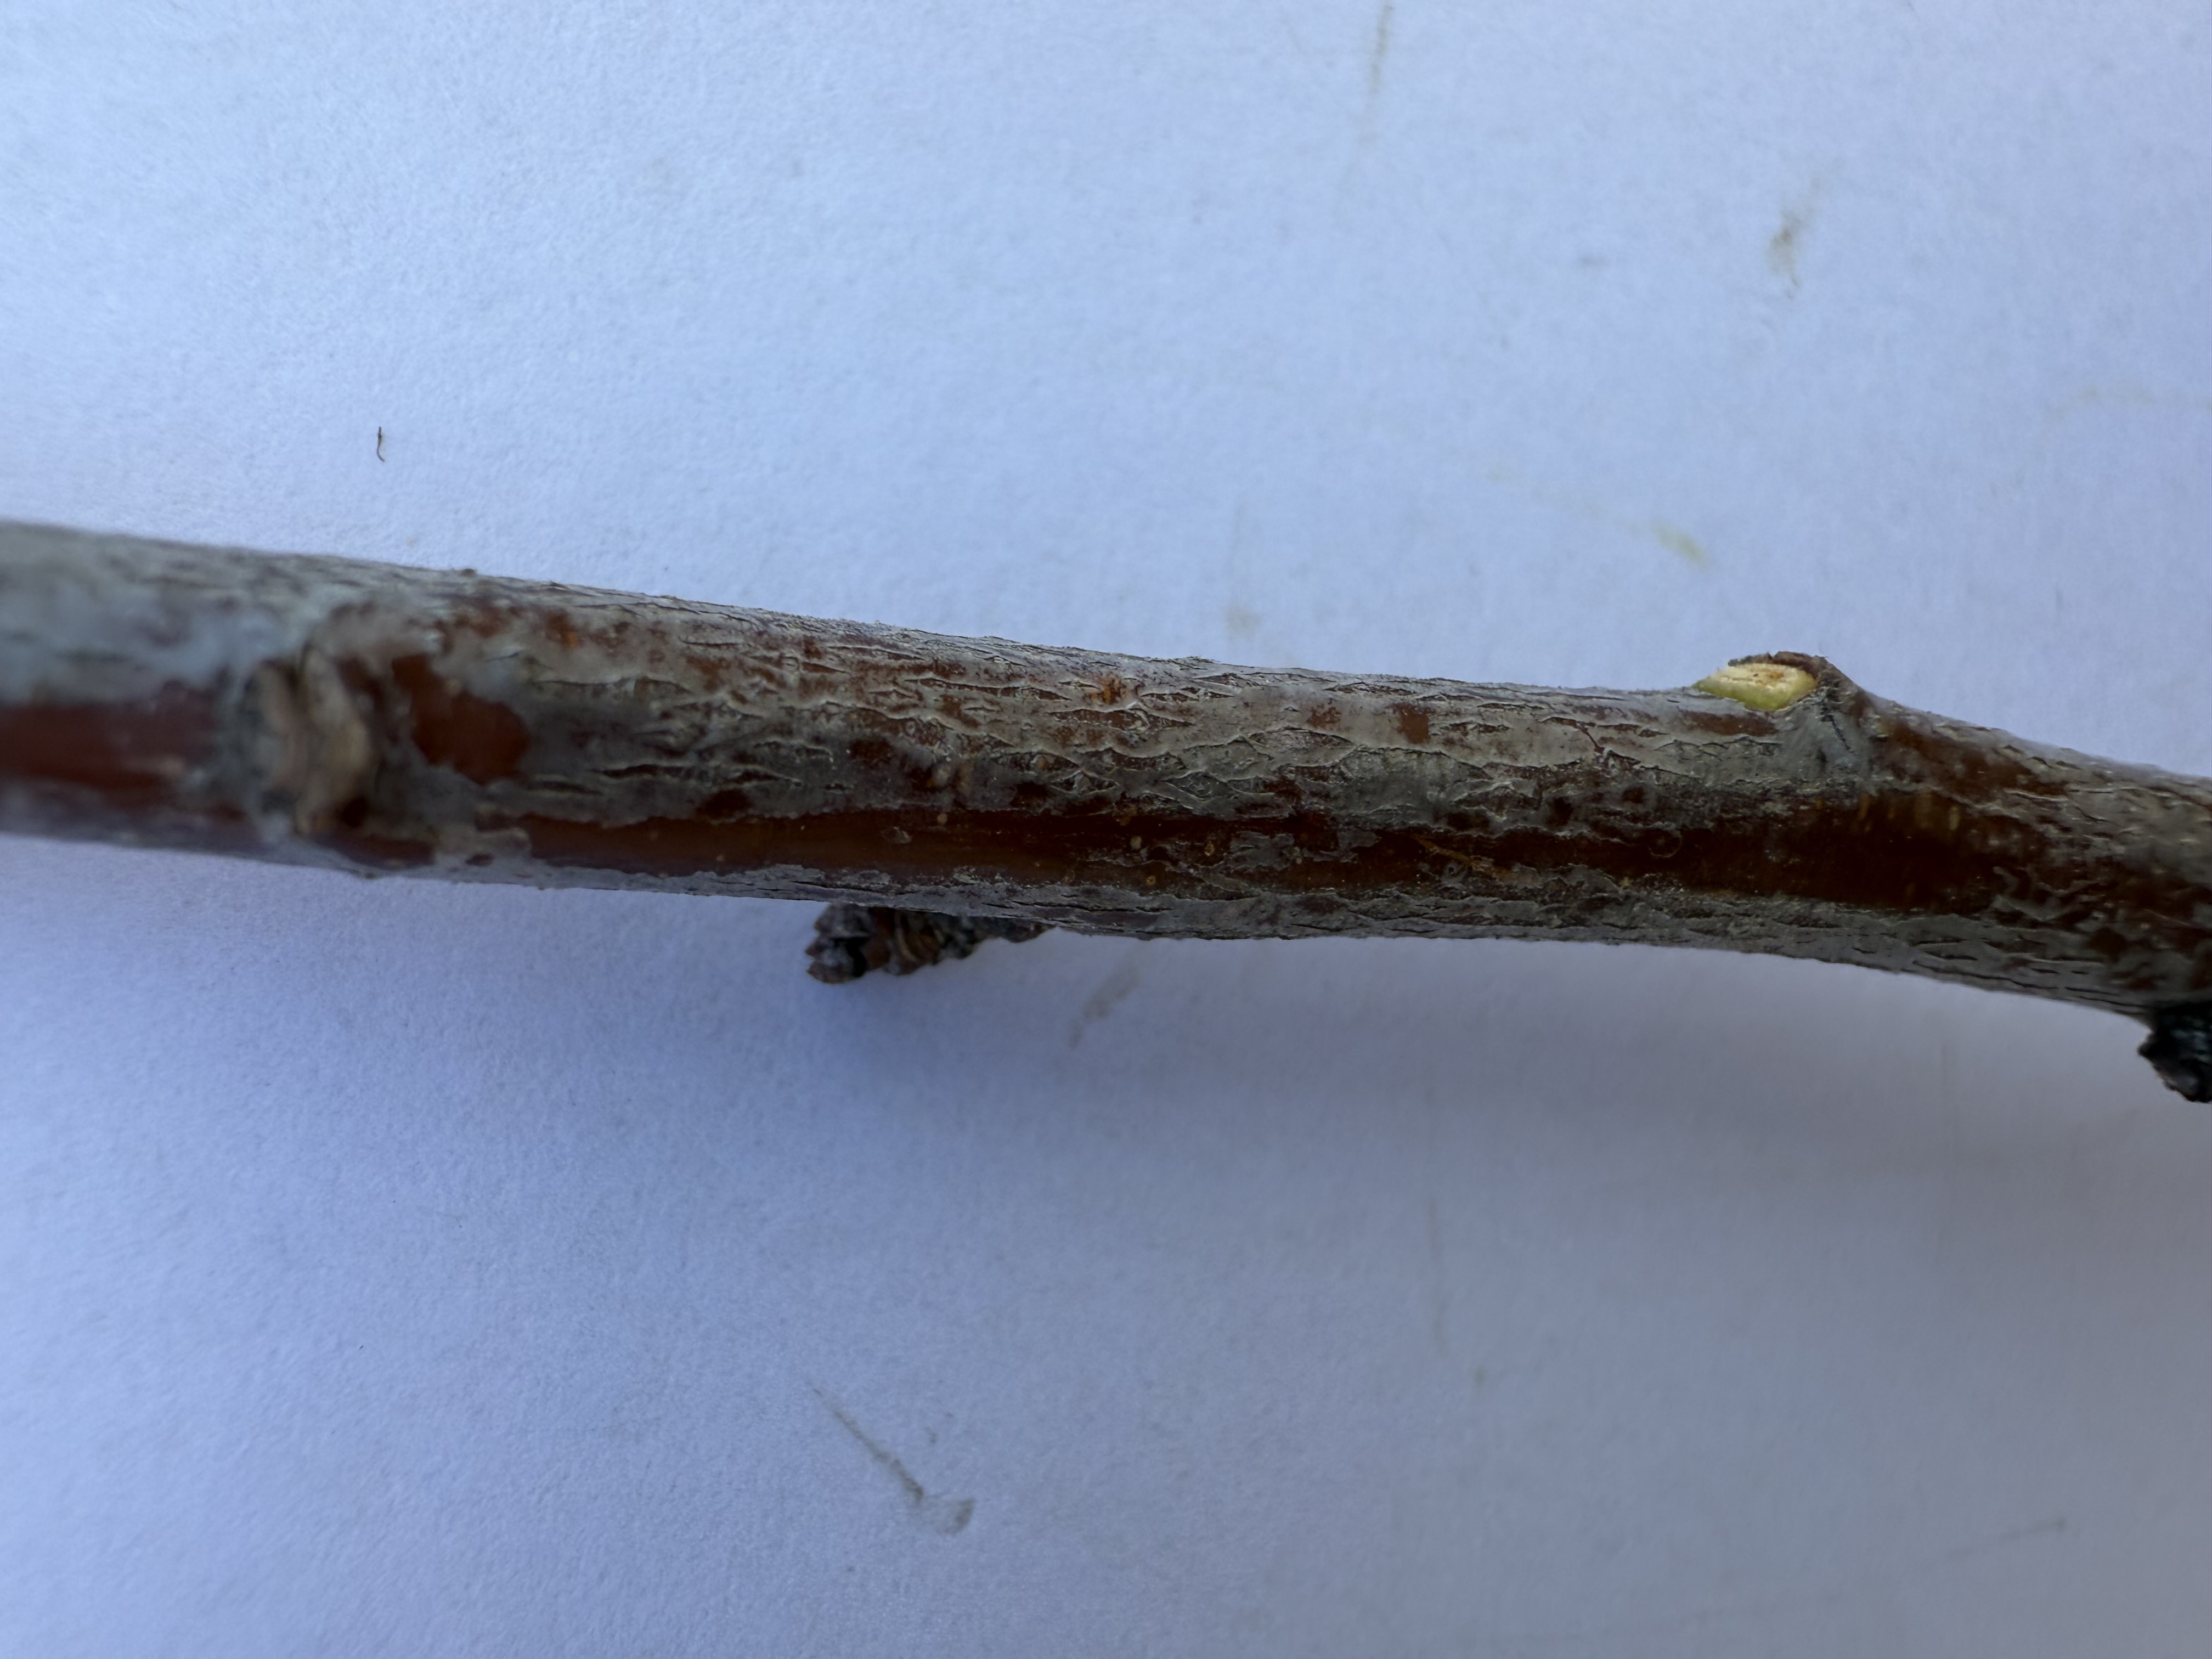
Variety: Black Diamond Plum